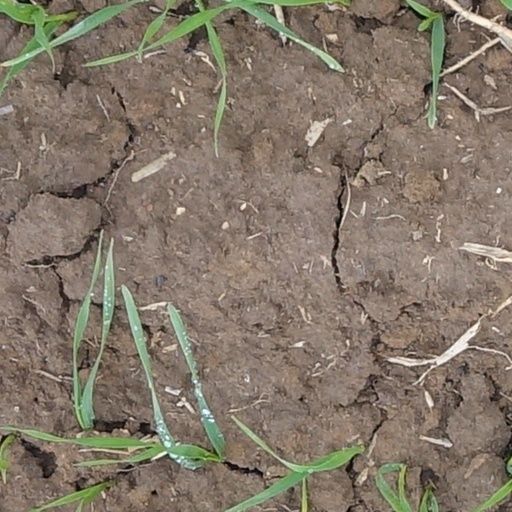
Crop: wheat